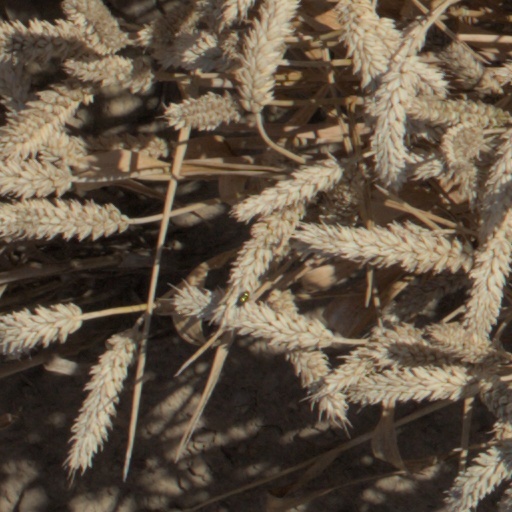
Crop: wheat